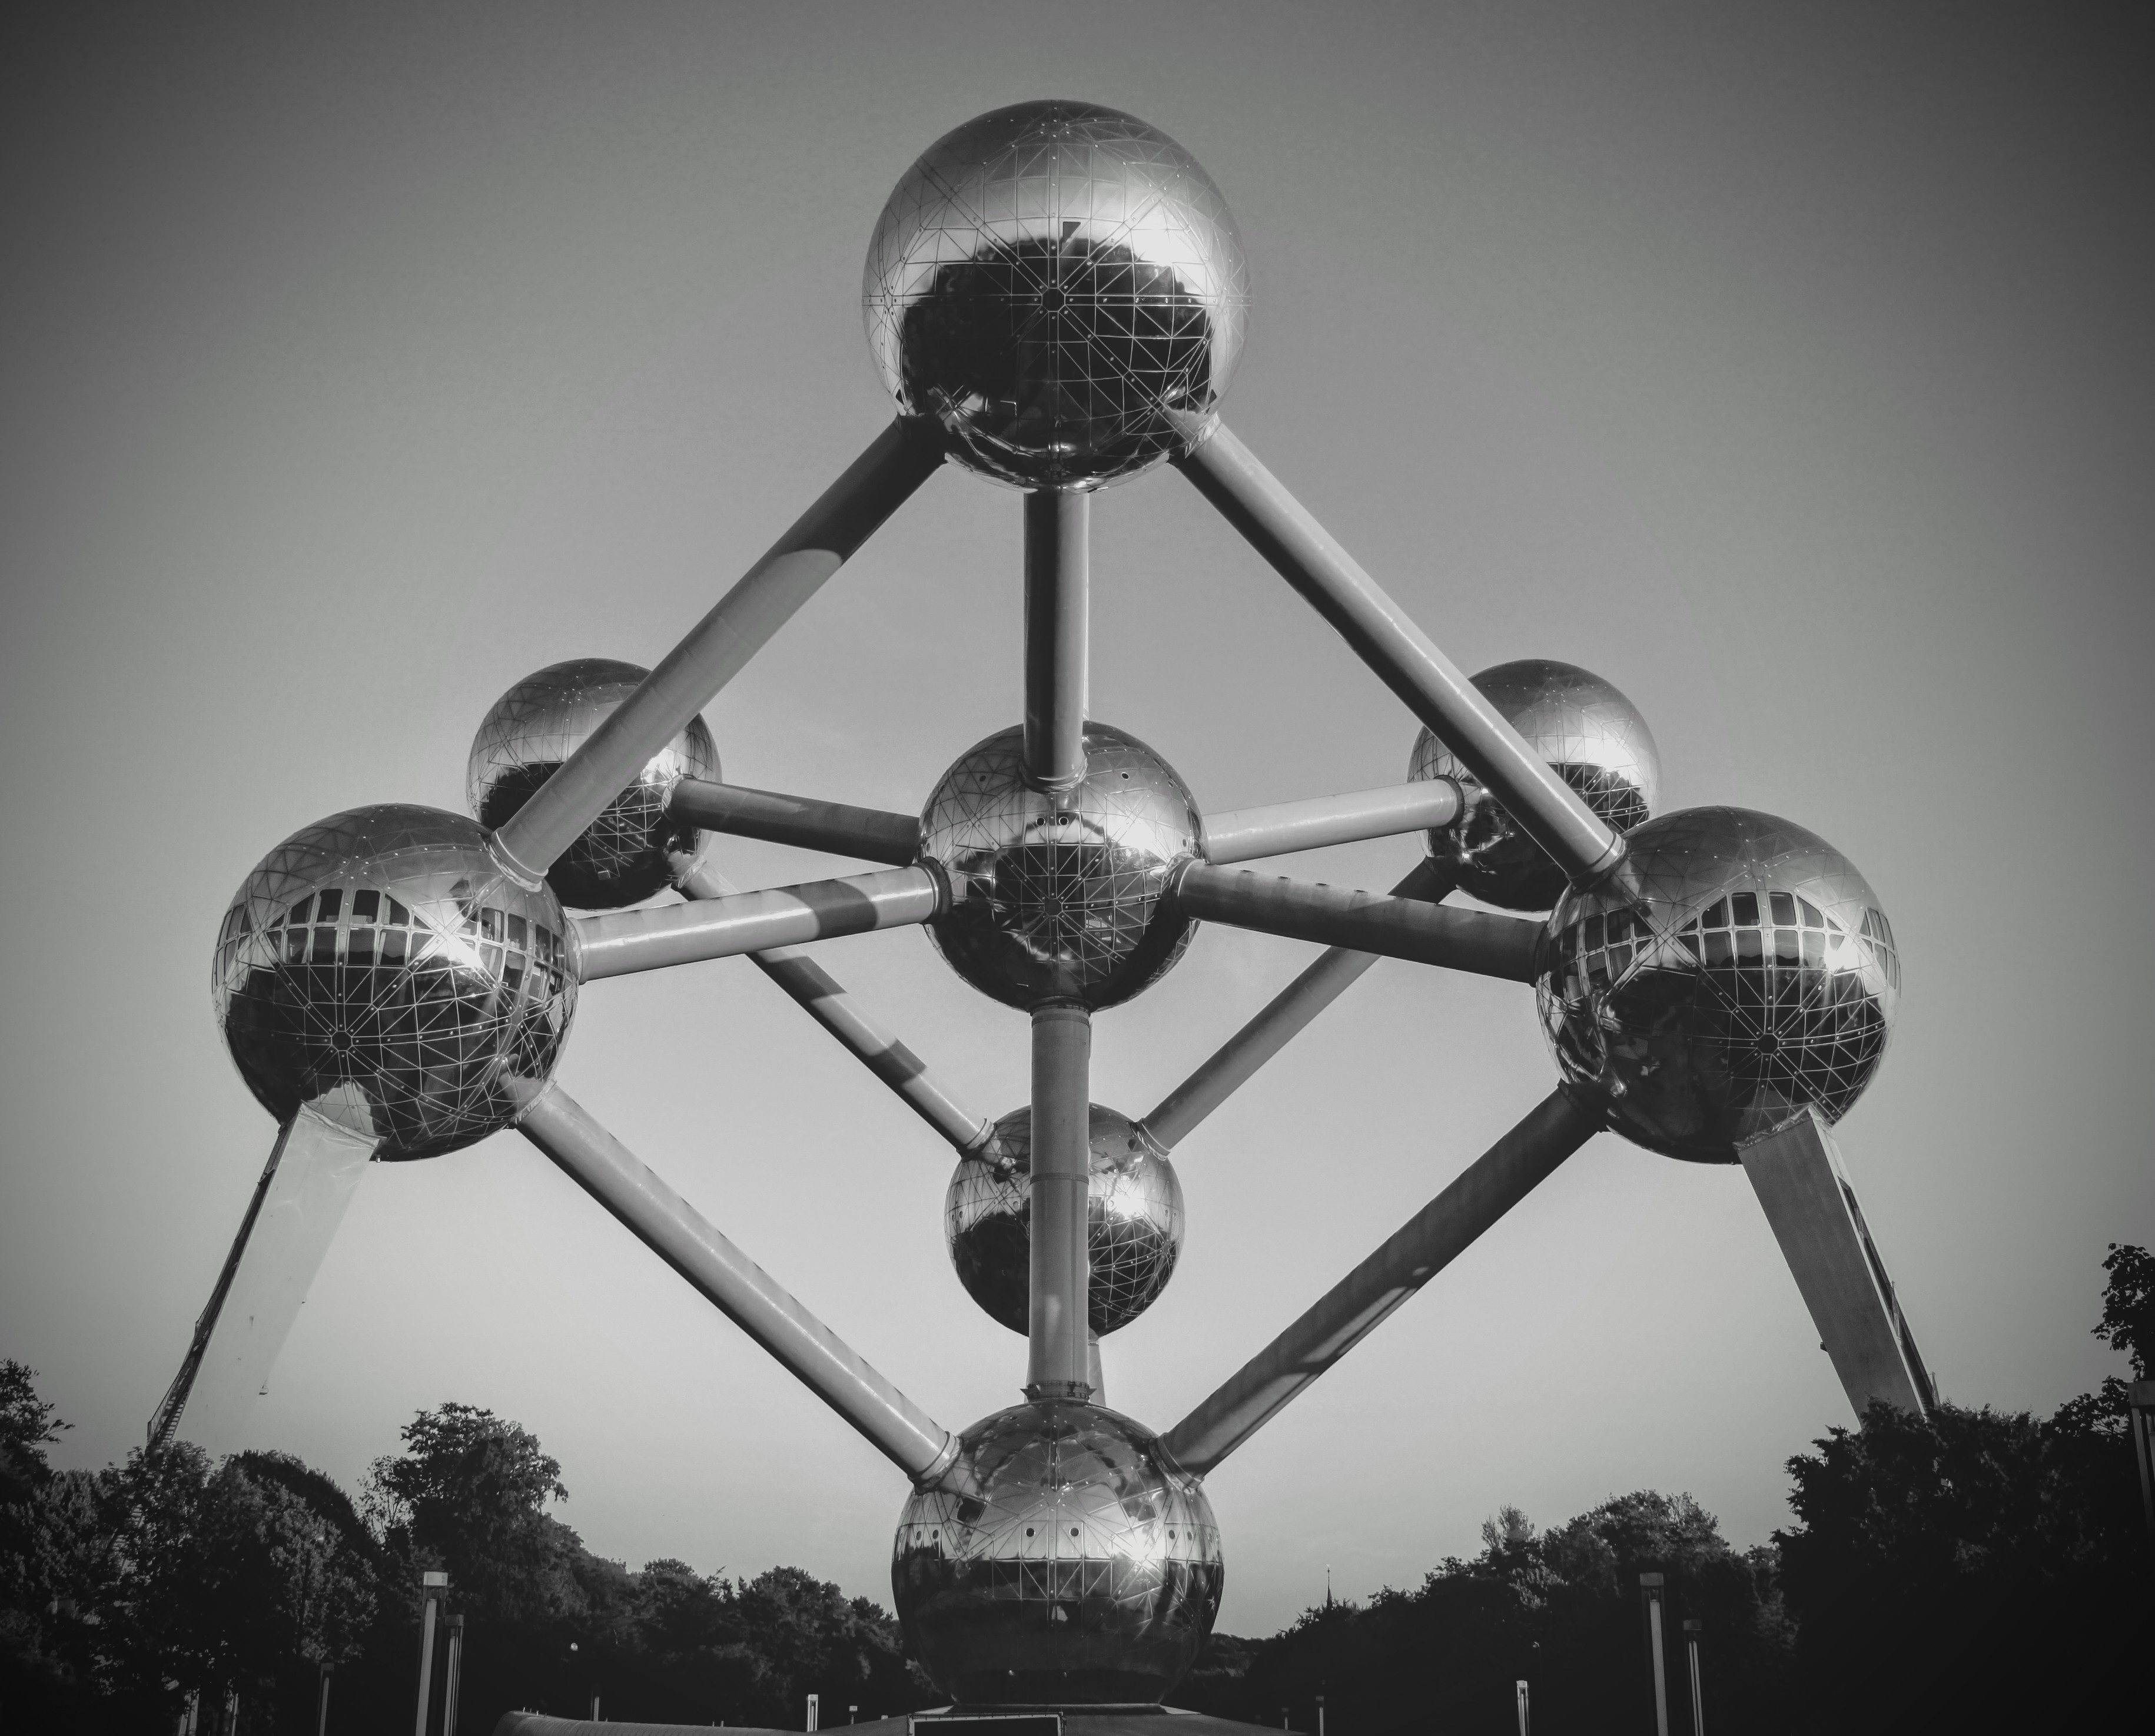
light, black and white, white, vehicle, street light, black, monochrome, lighting, symmetry, light fixture, monochrome photography